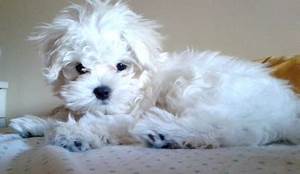
Label: cane